Snew

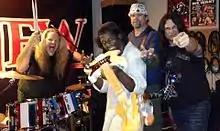
Ex-W.A.S.P. lead guitarist Chris Holmes (musician) with SNEW (2012).

In 2013 and into 2014, the band appeared in a self-produced show "Live From The SNEWdio" featuring the band in their personal studio along with featured guests. Each show featured one of the band's songs and a cover of a classic rock song. The show ran for 10 episodes and is currently on hiatus.